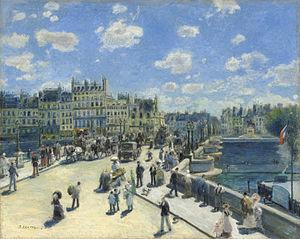
Pierre-Auguste Renoir dit Auguste Renoir, né à Limoges le 25 février 1841 et mort au domaine des Collettes à Cagnes-sur-Mer le 3 décembre 1919, est l'un des plus célèbres peintres français.